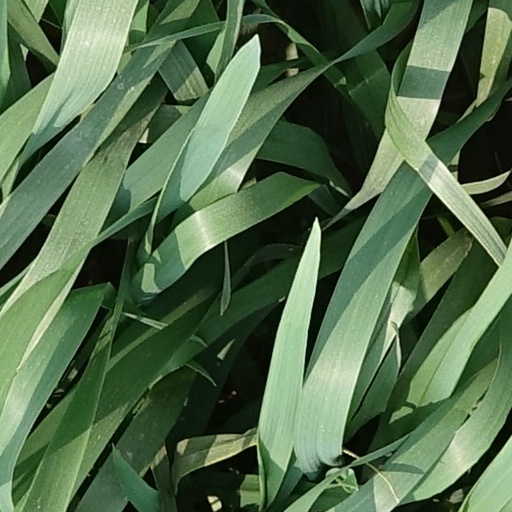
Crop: wheat